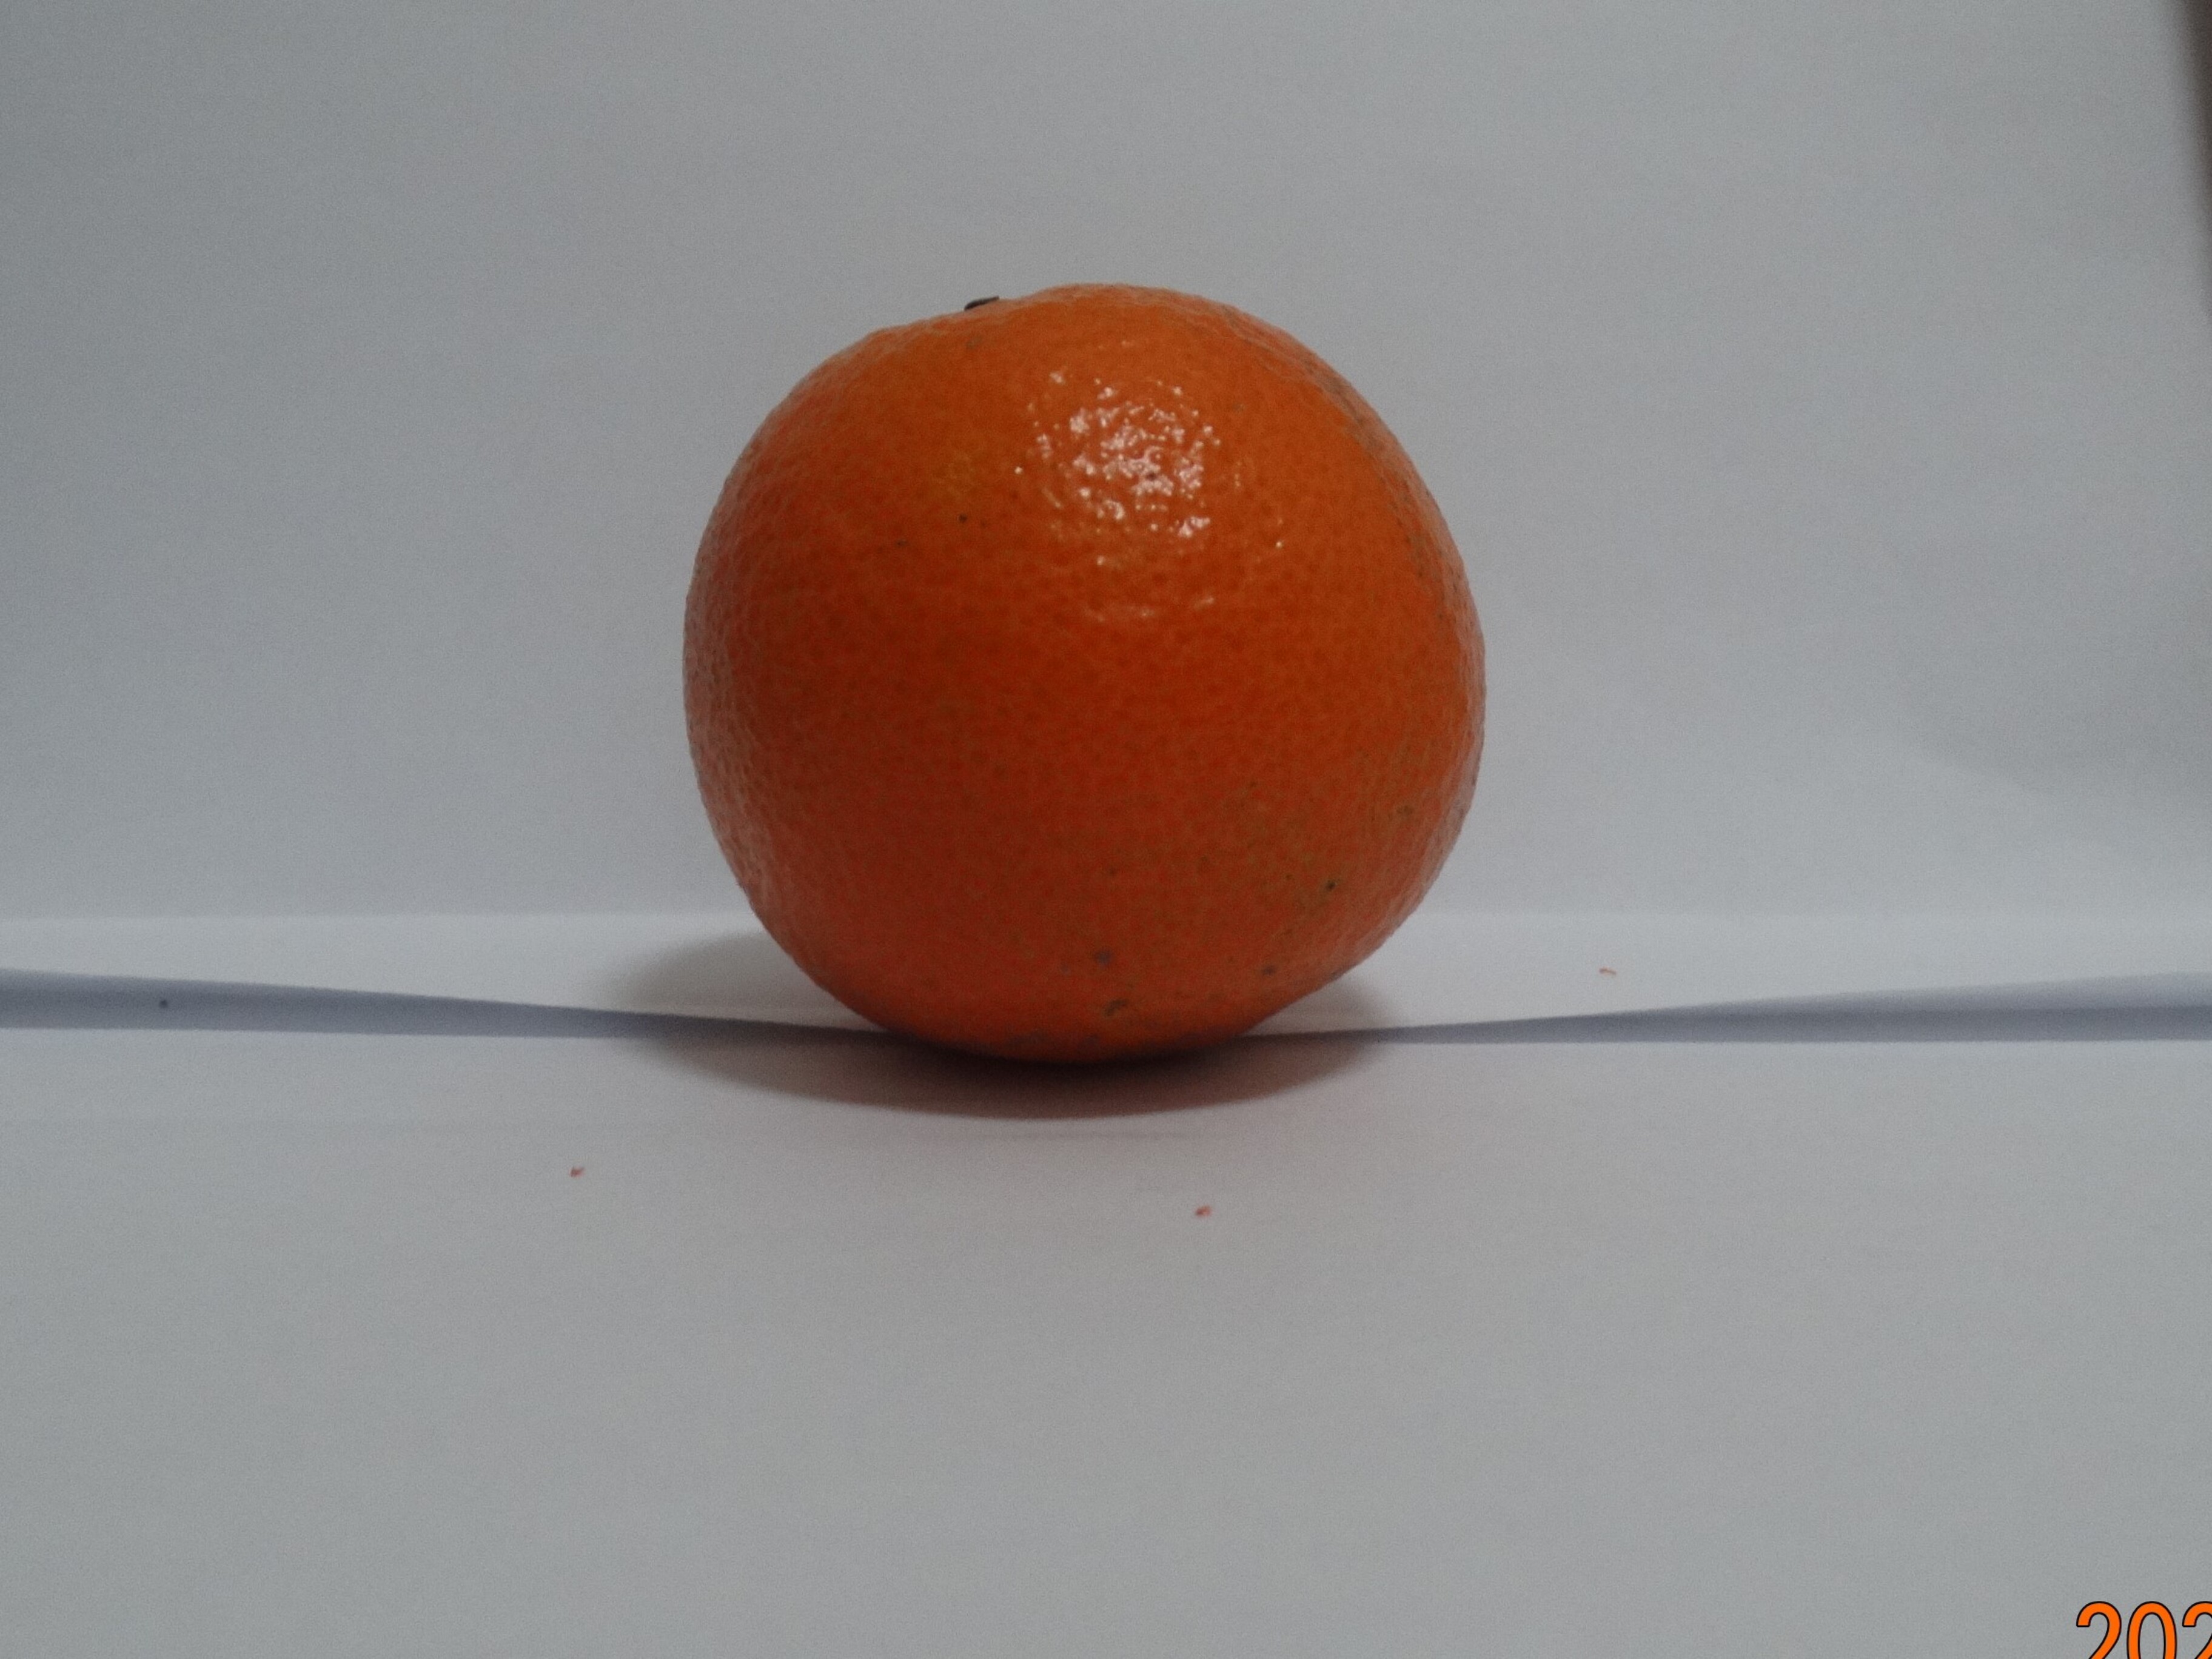
Citrus fruit variety: tankan